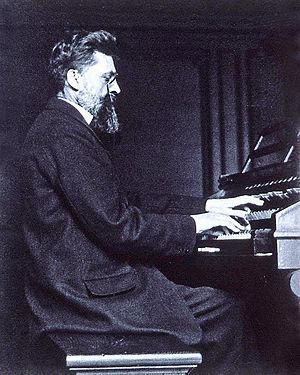
Ernest Munch. Bibliothèque nationale et universitaire de Strasbourg
Ernest Münch est un organiste, altiste et chef de chœur alsacien. Il fut le promoteur d'une véritable culture musicale en Alsace et forma des générations d'organistes, d'instituteurs et de pasteurs musiciens.